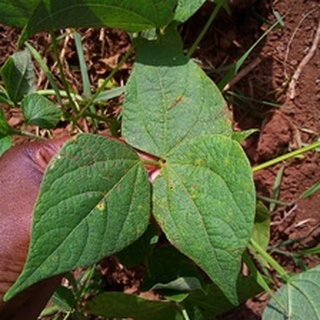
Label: bean_rust